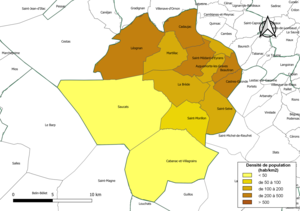
Carte des densités de population (millésimée 2016) des communes de la communauté de communes la Communauté de communes de Montesquieu, département de la Gironde, France. Composition au 1er janvier 2019.
La communauté de communes de Montesquieu est un établissement public de coopération intercommunale français, situé dans le département de la Gironde, en région Nouvelle-Aquitaine.